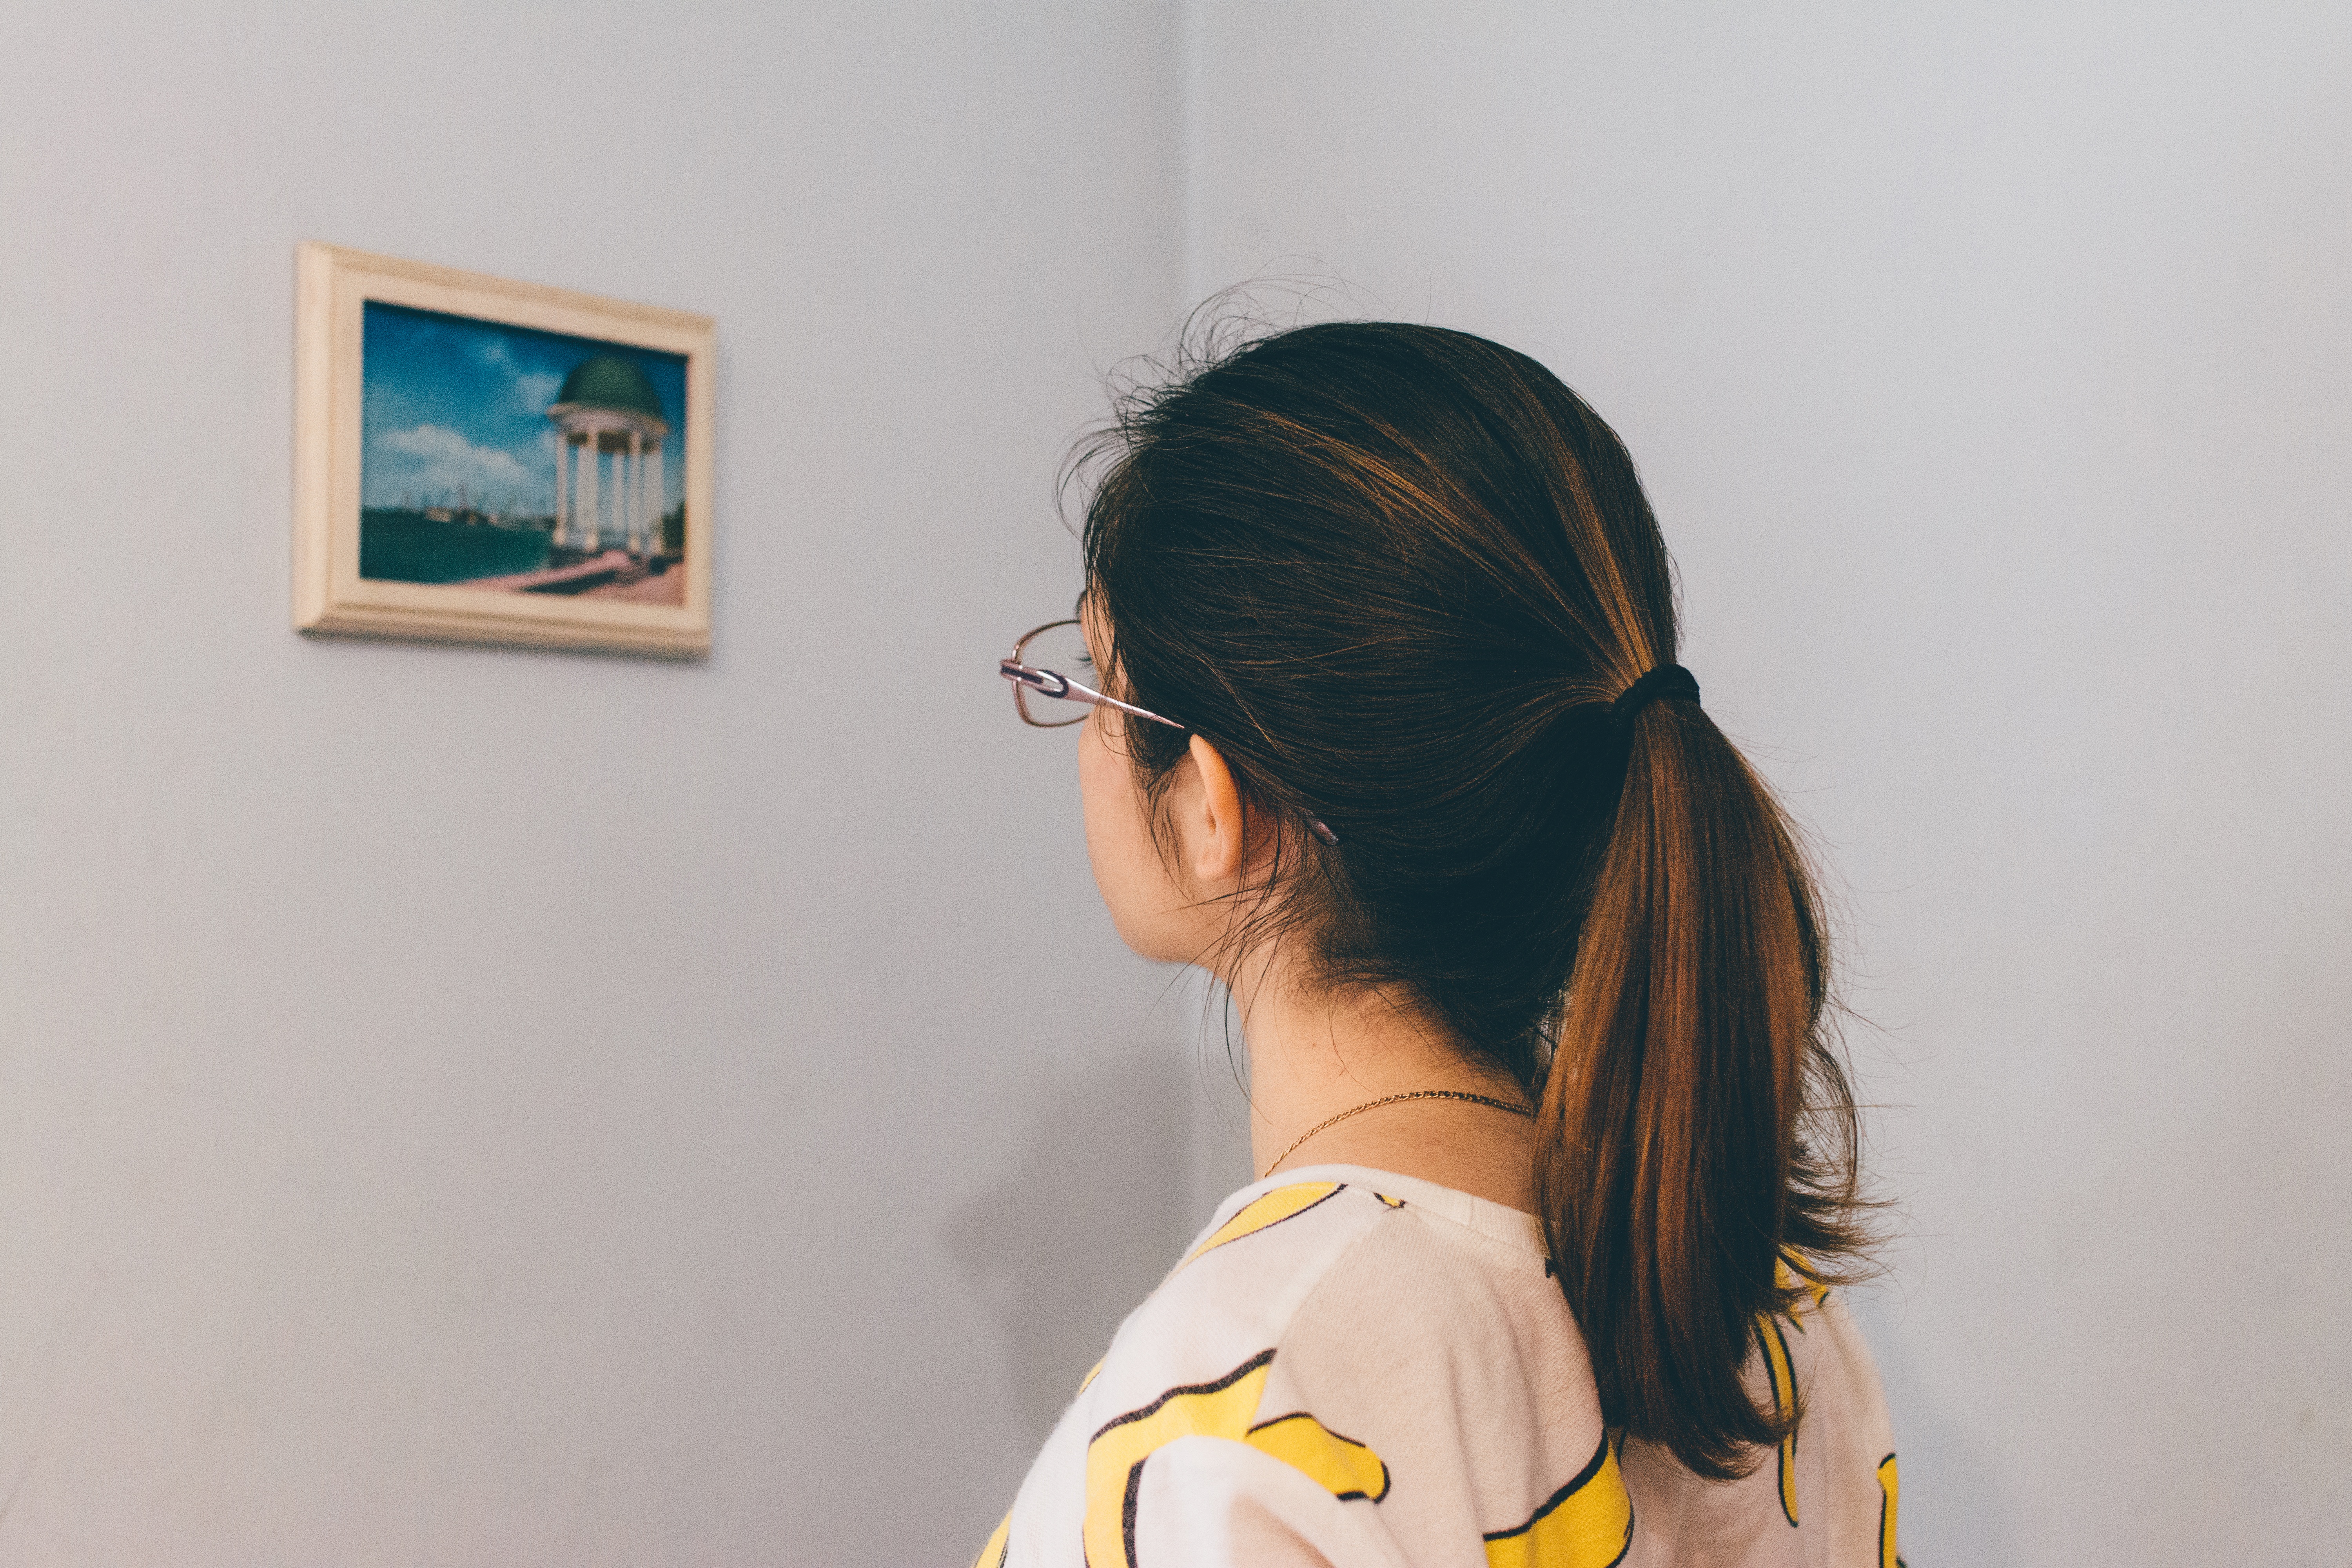
person, girl, woman, hair, wall, portrait, frame, hairstyle, eye, glasses, head, beauty, gallery, watching, photo shoot